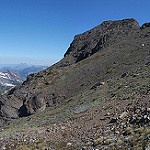
Scene: Outdoor